Typhoon Halong (2002)

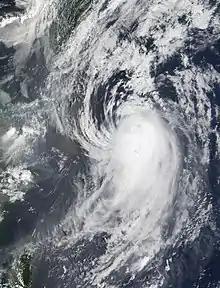
Typhoon Halong approaching Japan on July 15

Only a week after Typhoon Chataan struck Guam and left $60 million in damage, Typhoon Halong also threatened the island, although it veered to the south in the day before it would have struck. Due to the storm, all flights were canceled in Guam and the Northern Marianas Islands, and officials advised residents in low-lying areas to evacuate. While passing to the south, Halong produced waves as high as in Inarajan. The waves left beach erosion along Guam's southern coast, and were higher than during Chataan's passage. The typhoon produced peak sustained winds of , with gusts to ; both observations were recorded at Guam's National Weather Service. Damage on the island was estimated at $40,000. The storm disrupted work to repair damage from Chataan. Portions of the island, including Guam Memorial Hospital, had their power restored after Chataan, only to lose electricity during Halong. The additional damage caused by Halong contributed to Governor Carl T.C. Gutierrez declaring the island as a state of emergency on July 22, which activated the Guam National Guard.